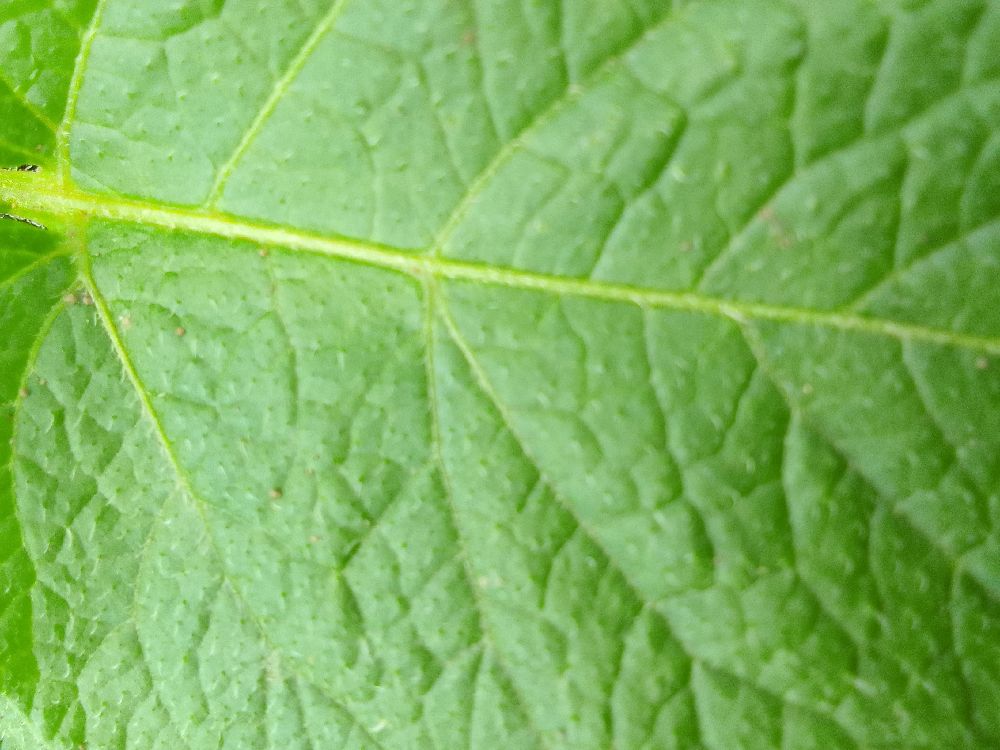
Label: Healthy